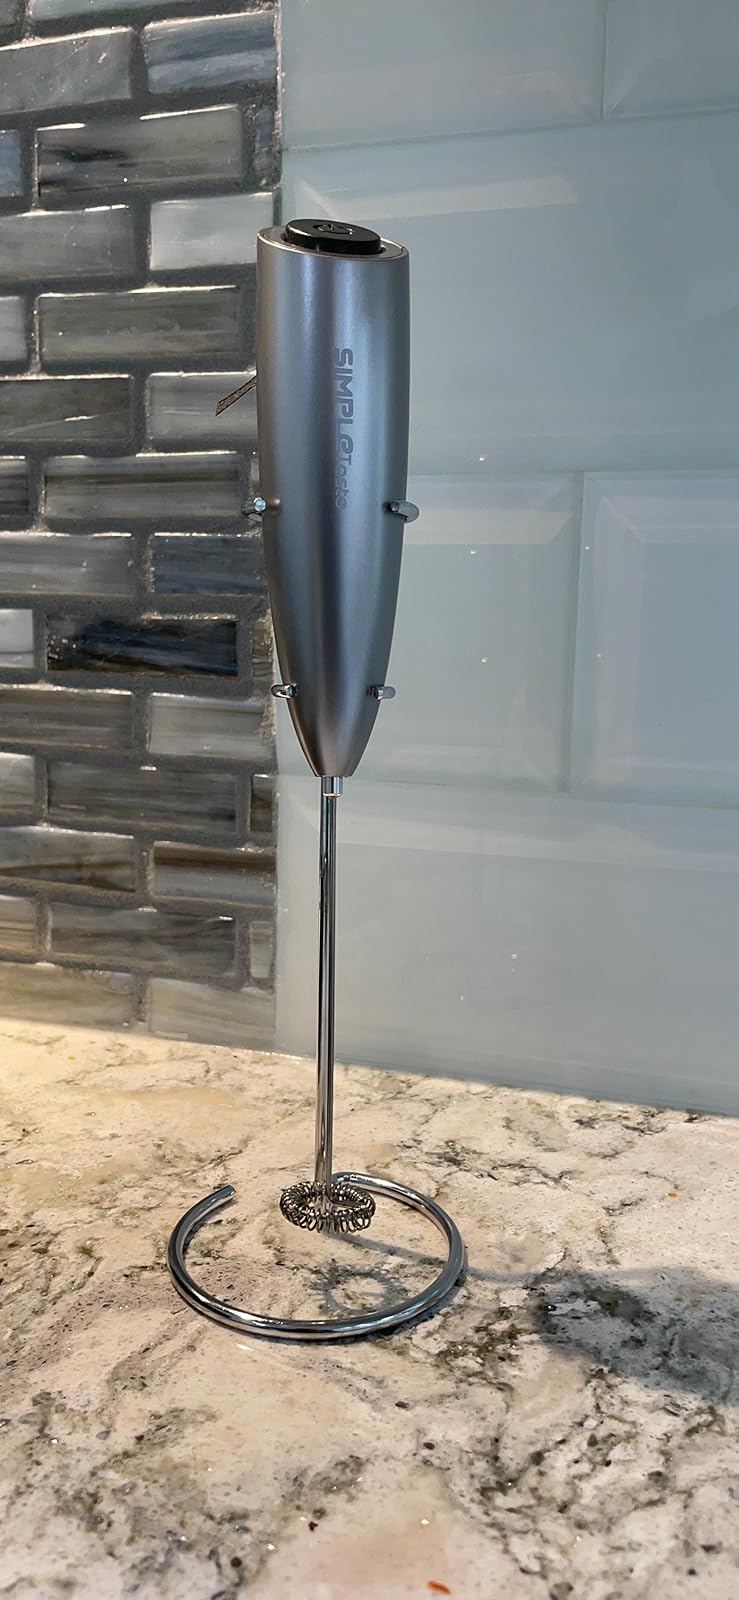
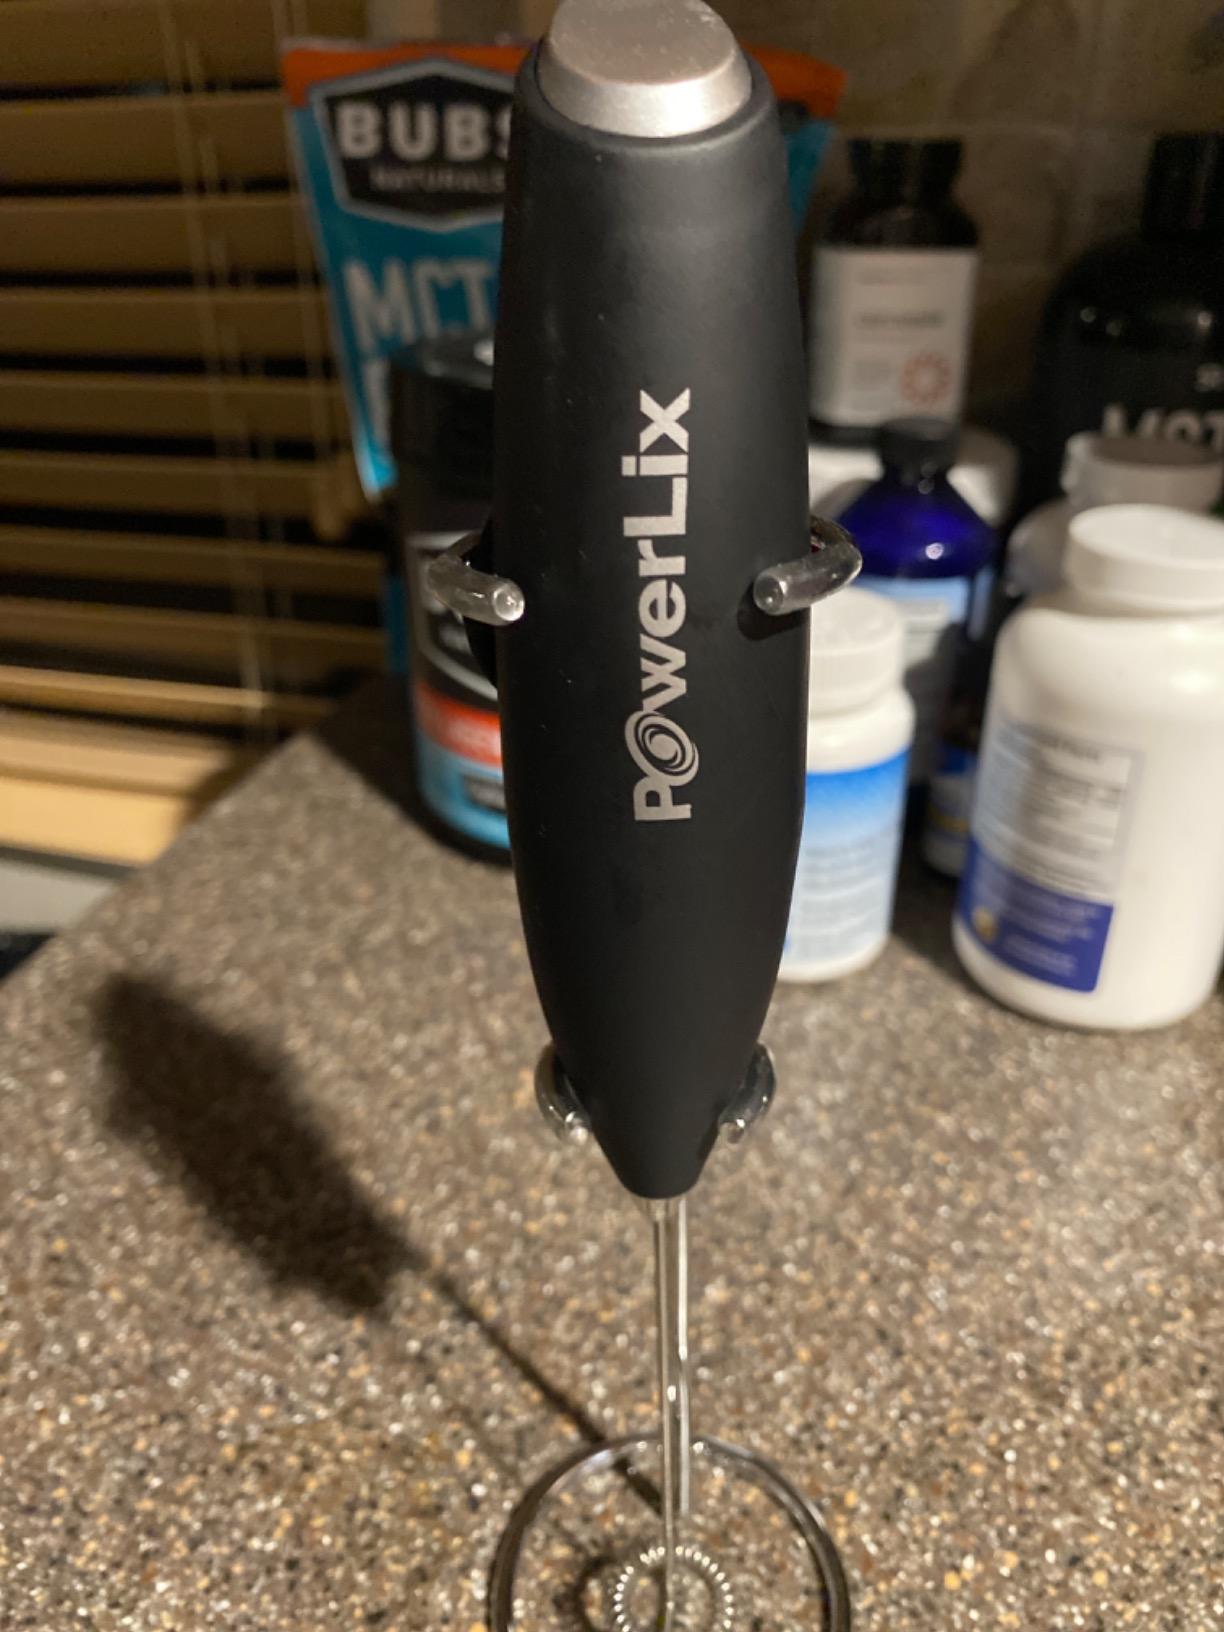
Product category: items_mixer
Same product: no